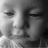
Emotion: sad